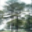
Label: pine_tree